Gutteridge Wood and Meadows

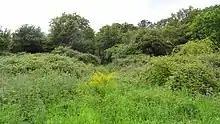
Gutteridge Wood and Meadows

Gutteridge Wood and Meadows is a Local Nature Reserve (LNR) in Yeading in the London Borough of Hillingdon, which is owned by Hillingdon Council and managed by the London Wildlife Trust (LWT). It is also part of the Yeading Brook Meadows Site of Metropolitan Importance for Nature Conservation, which includes two neighbouring reserves managed by the LWT, Ten Acre Wood and Yeading Brook Meadows LNRs.